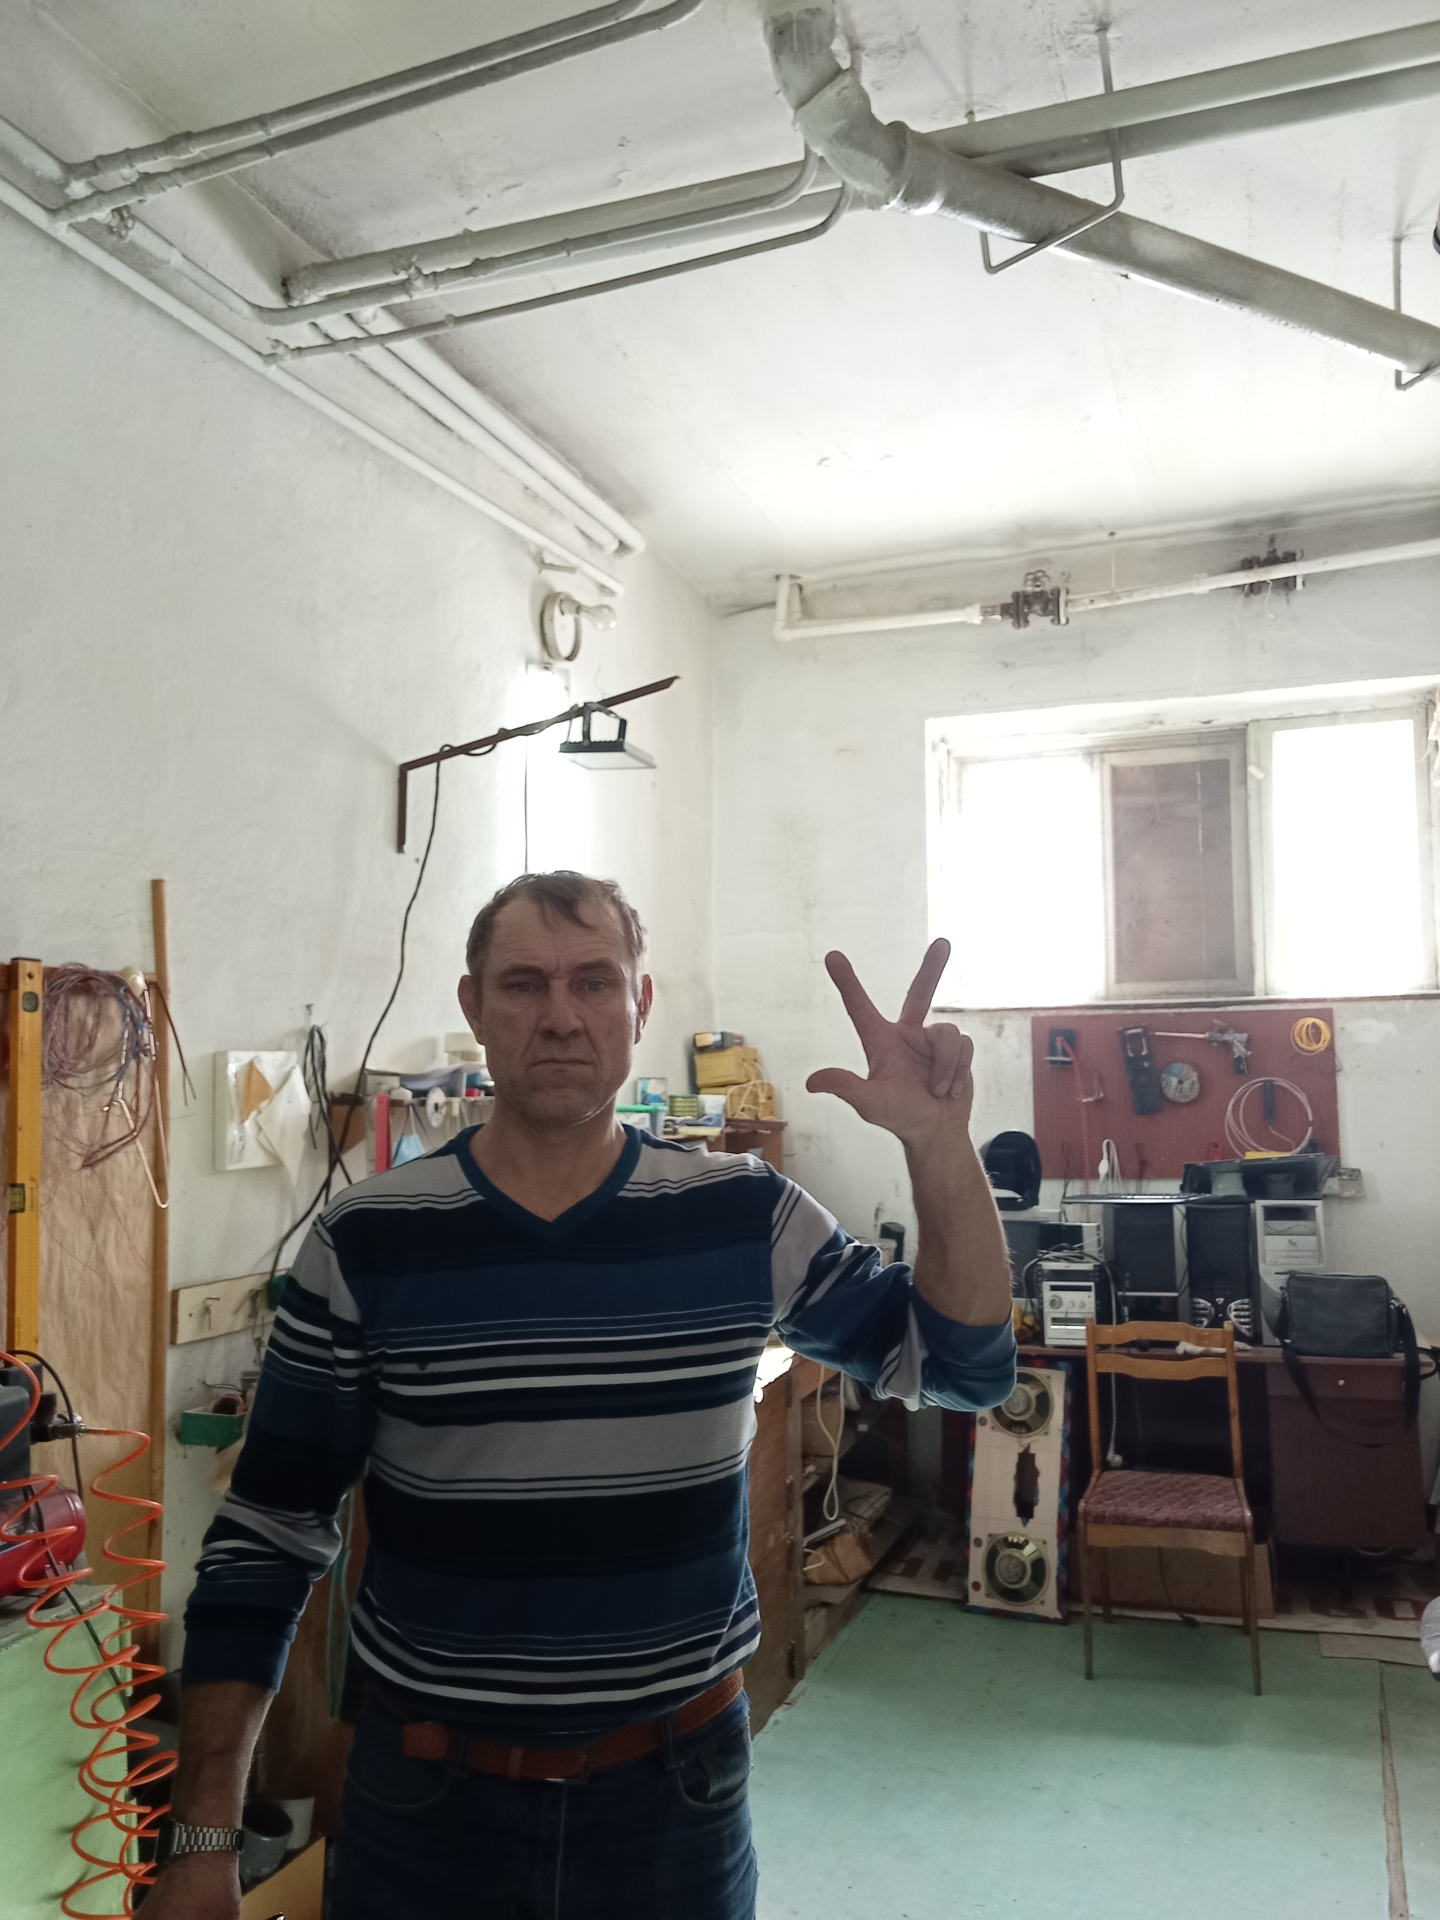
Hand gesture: three2